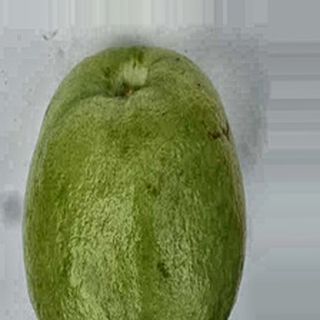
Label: healthy_guava